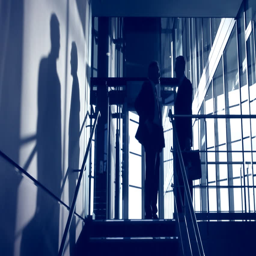
business people inside a modern office building .